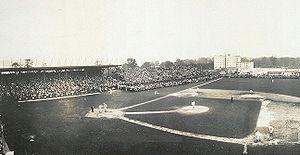
Les Yankees de New York sont une franchise de baseball de la Ligue majeure de baseball située dans le Bronx à New York. Le nom de l'équipe est souvent raccourci en Yanks. Leur surnom est « Bombardiers du Bronx » ou simplement « les Bombardiers ».